Ralph Monroe Eaton

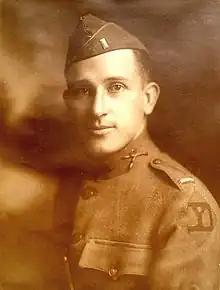
Lieutenant Ralph M. Eaton

"I am setting off for the war. A line of ships, grey with wide zigzag stripes painted in black and white across their hulls, decks, and funnels; moves in the sunshine of a September afternoon, down the harbor at Halifax. Three British warships flank the channel on either side. On their desks the sailors stand at attention as our ships, British ships bearing green Americans to France, pass out to sea. Bands are playing, flags flying, and under my lieutenant’s uniform little pimples of gooseflesh stand out all over my skin."He initially served as a supply officer with the 26th Division, and but later transferred to the infantry. He was given a battlefield promotion to the rank of First Lieutenant on September 13, 1918. His division and regiment saw action at Chateau Thierry, at Belleau Woods, Saint-Mihiel, and in the Argonne.